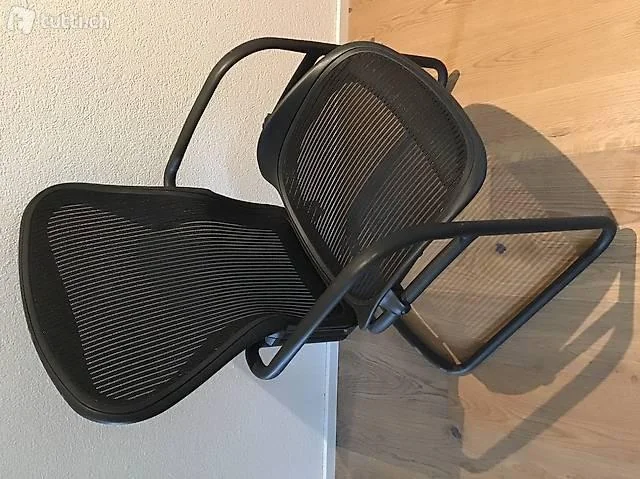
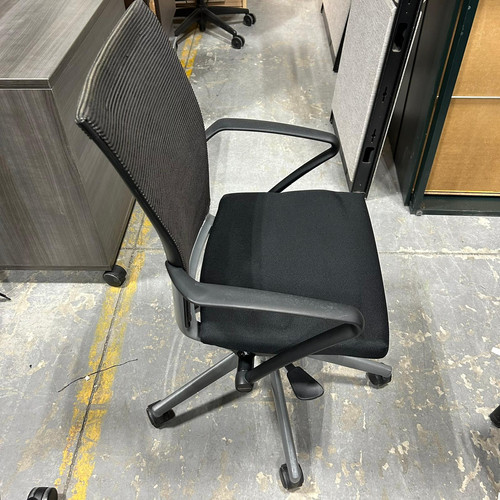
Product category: items_chair
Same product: no